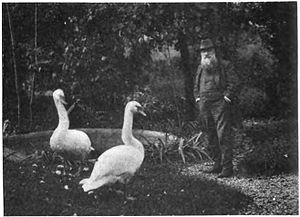
Jardin d'Auguste Rodin à Meudon. Paru dans le livre L'Art, entretiens réunis par Paul Gsell, Grasset, 1911. page 10